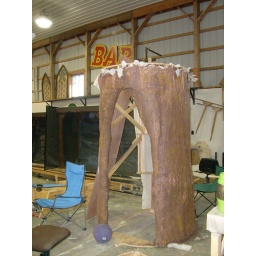
lost boys tree entrance in the works